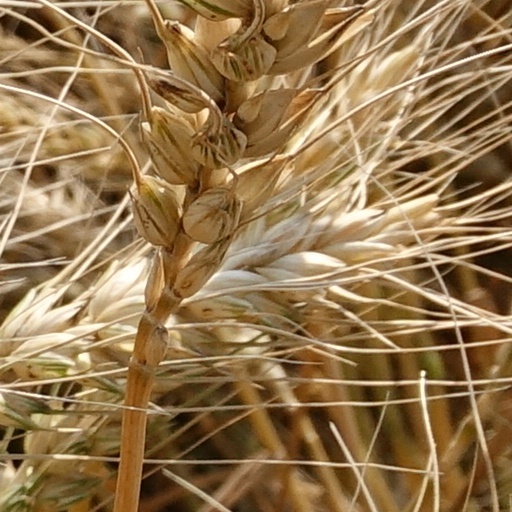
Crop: wheat